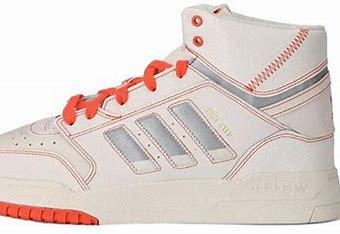
Brand: adidas
Model: Drop Step Skate